Daphne Oram

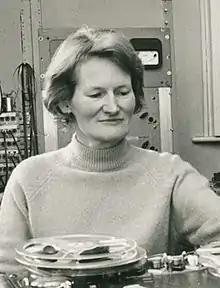

Daphne Blake Oram (31 December 1925 – 5 January 2003) was a British composer and electronic musician. She was one of the first British composers to produce electronic sound, and was an early practitioner of "musique concrète" in the UK. As a co-founder of the BBC Radiophonic Workshop, she was central to the development of British electronic music. Her uncredited scoring work on the 1961 film "The Innocents" helped to pioneer the electronic soundtrack.